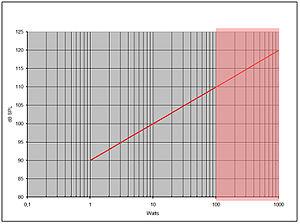
Niveau sonore obtenu pour une enceinte offrant une efficacité de 90 dB/1 W/1 m et une puissance maximale de 100 W
Une enceinte est un coffret comportant un ou plusieurs haut-parleurs, permettant la reproduction du son à partir d'un signal électrique fourni par un amplificateur audio. La partie amplification peut être intégrée ou non à l'enceinte, et des dispositifs électroniques comme des filtres sont souvent incorporés.